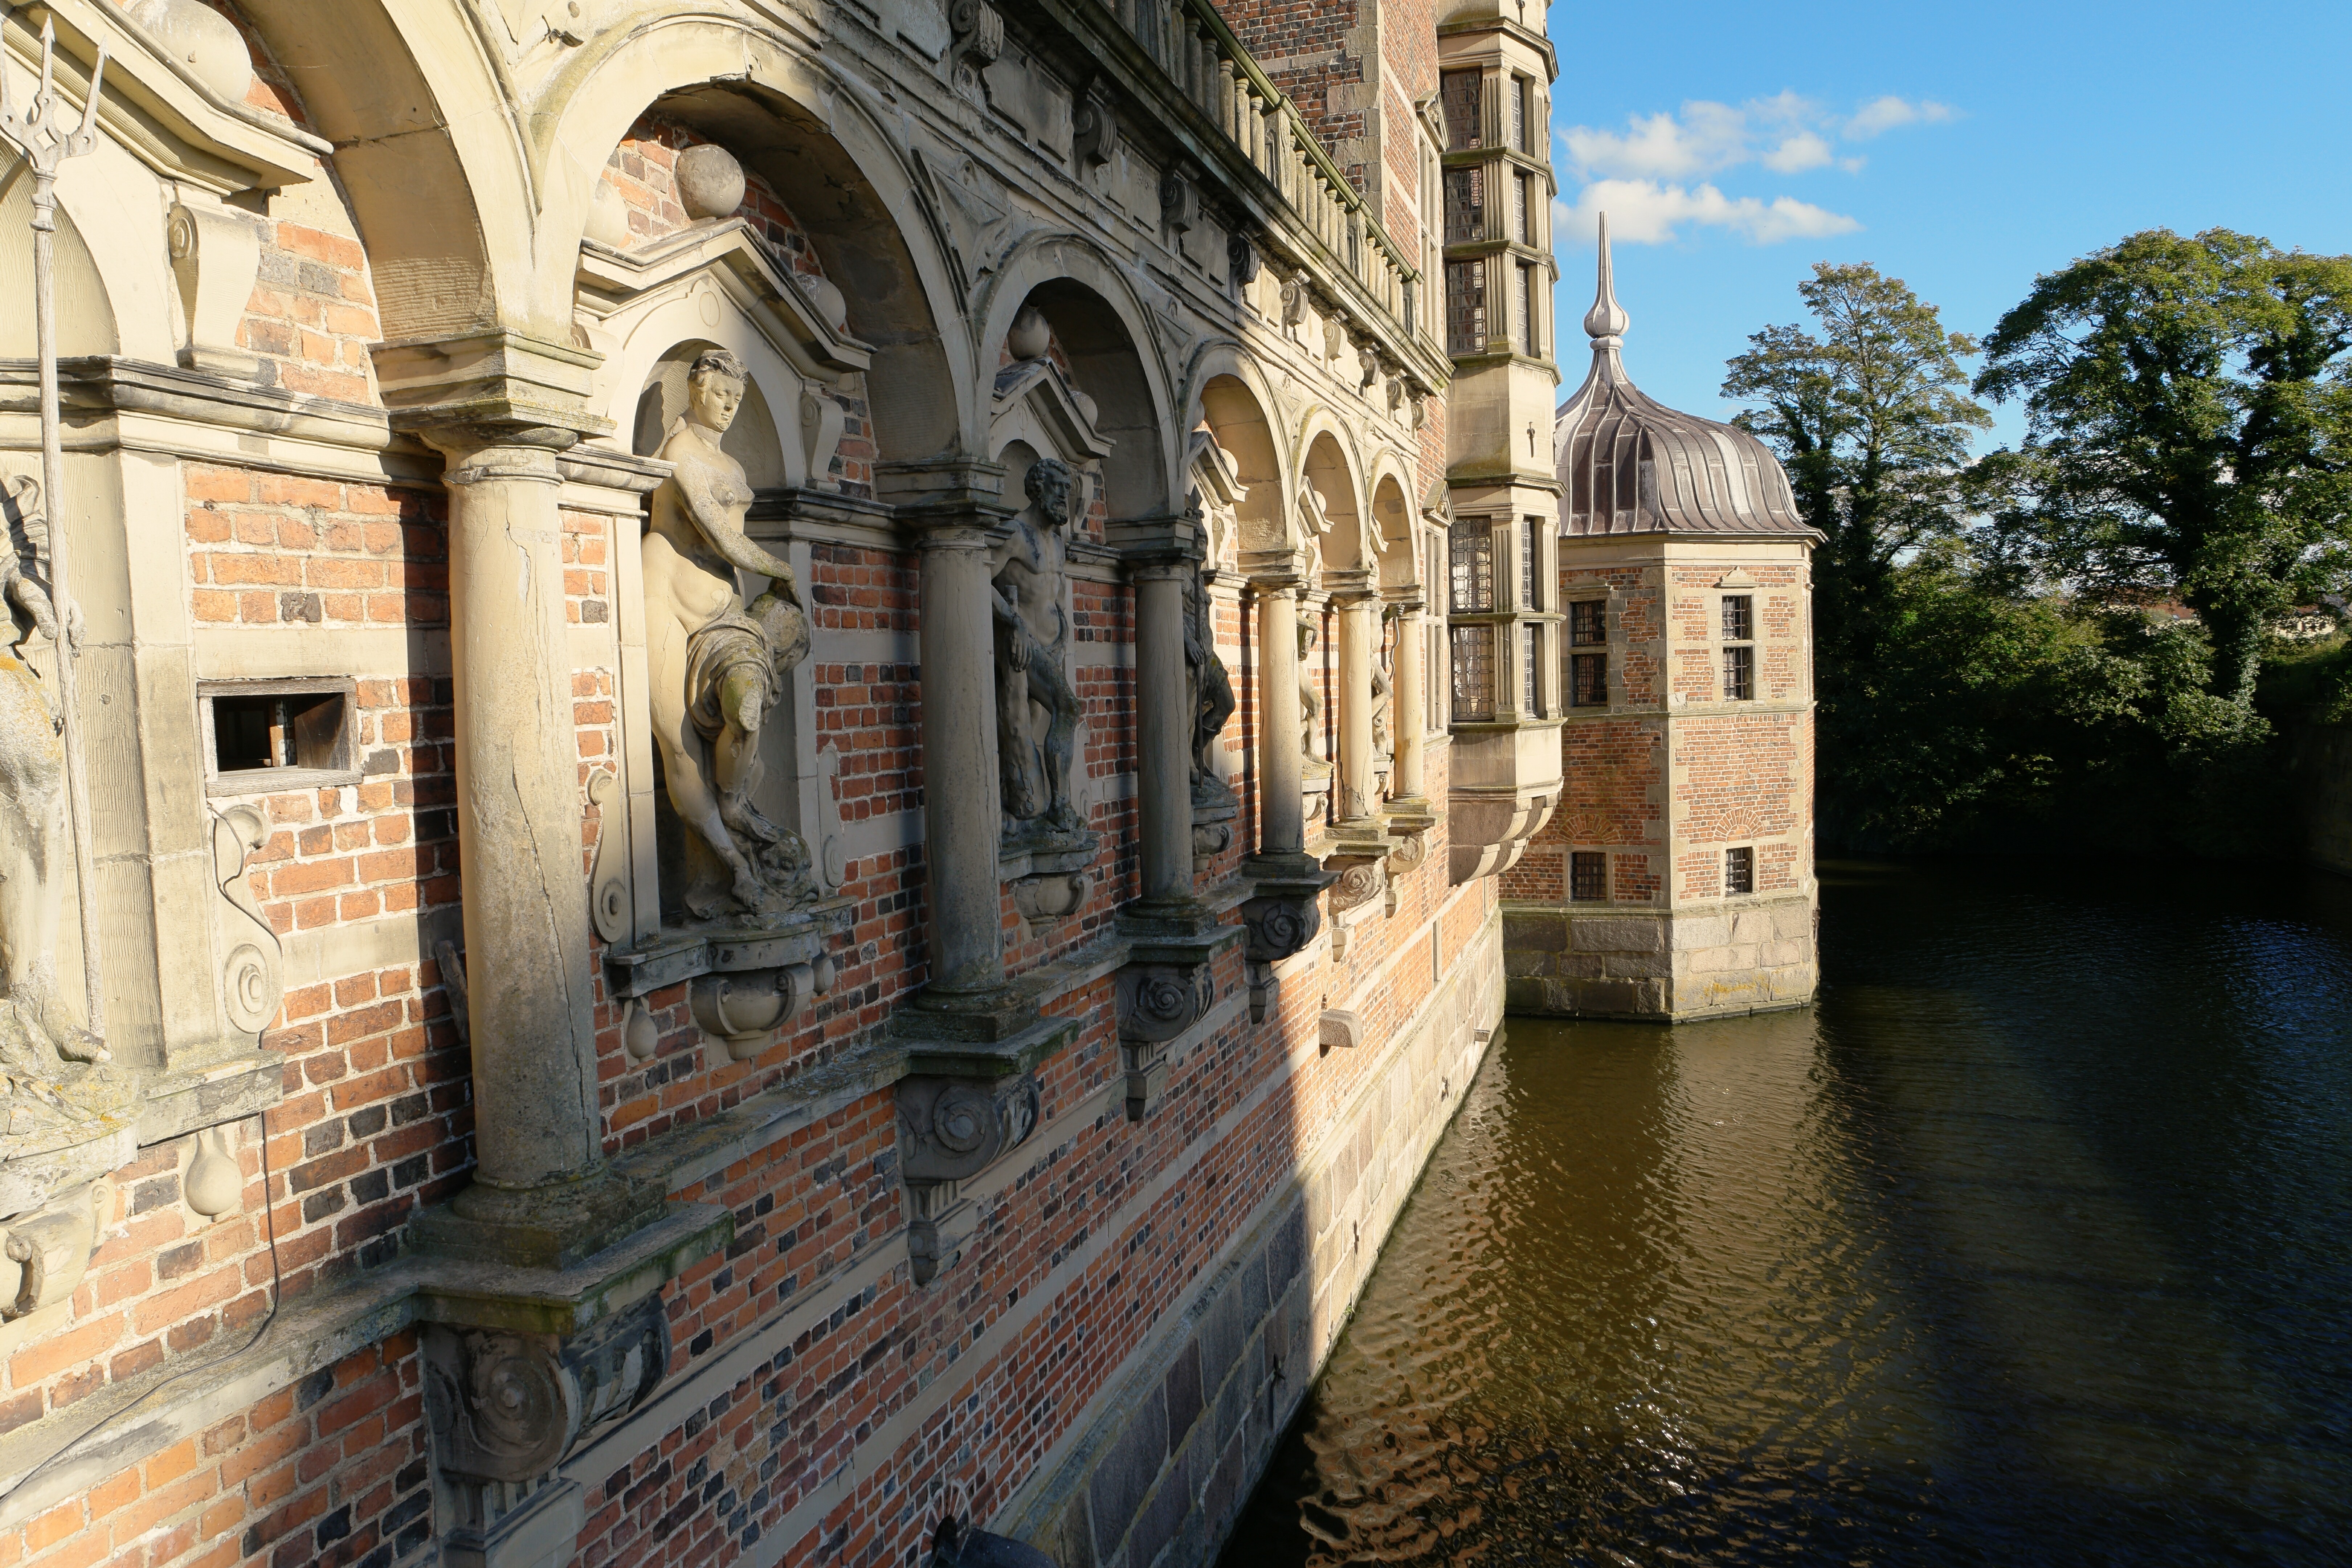
architecture, town, building, palace, canal, tourist, facade, church, cathedral, attraction, tourism, waterway, place of worship, denmark, history, renaissance, famous, popular, danish, tours, ancient history, frederiksborg castle, hiller d, king frederik 2, 1560, dutch renaissance style, birgitte g ye, trolle, christian 4, castle chapel